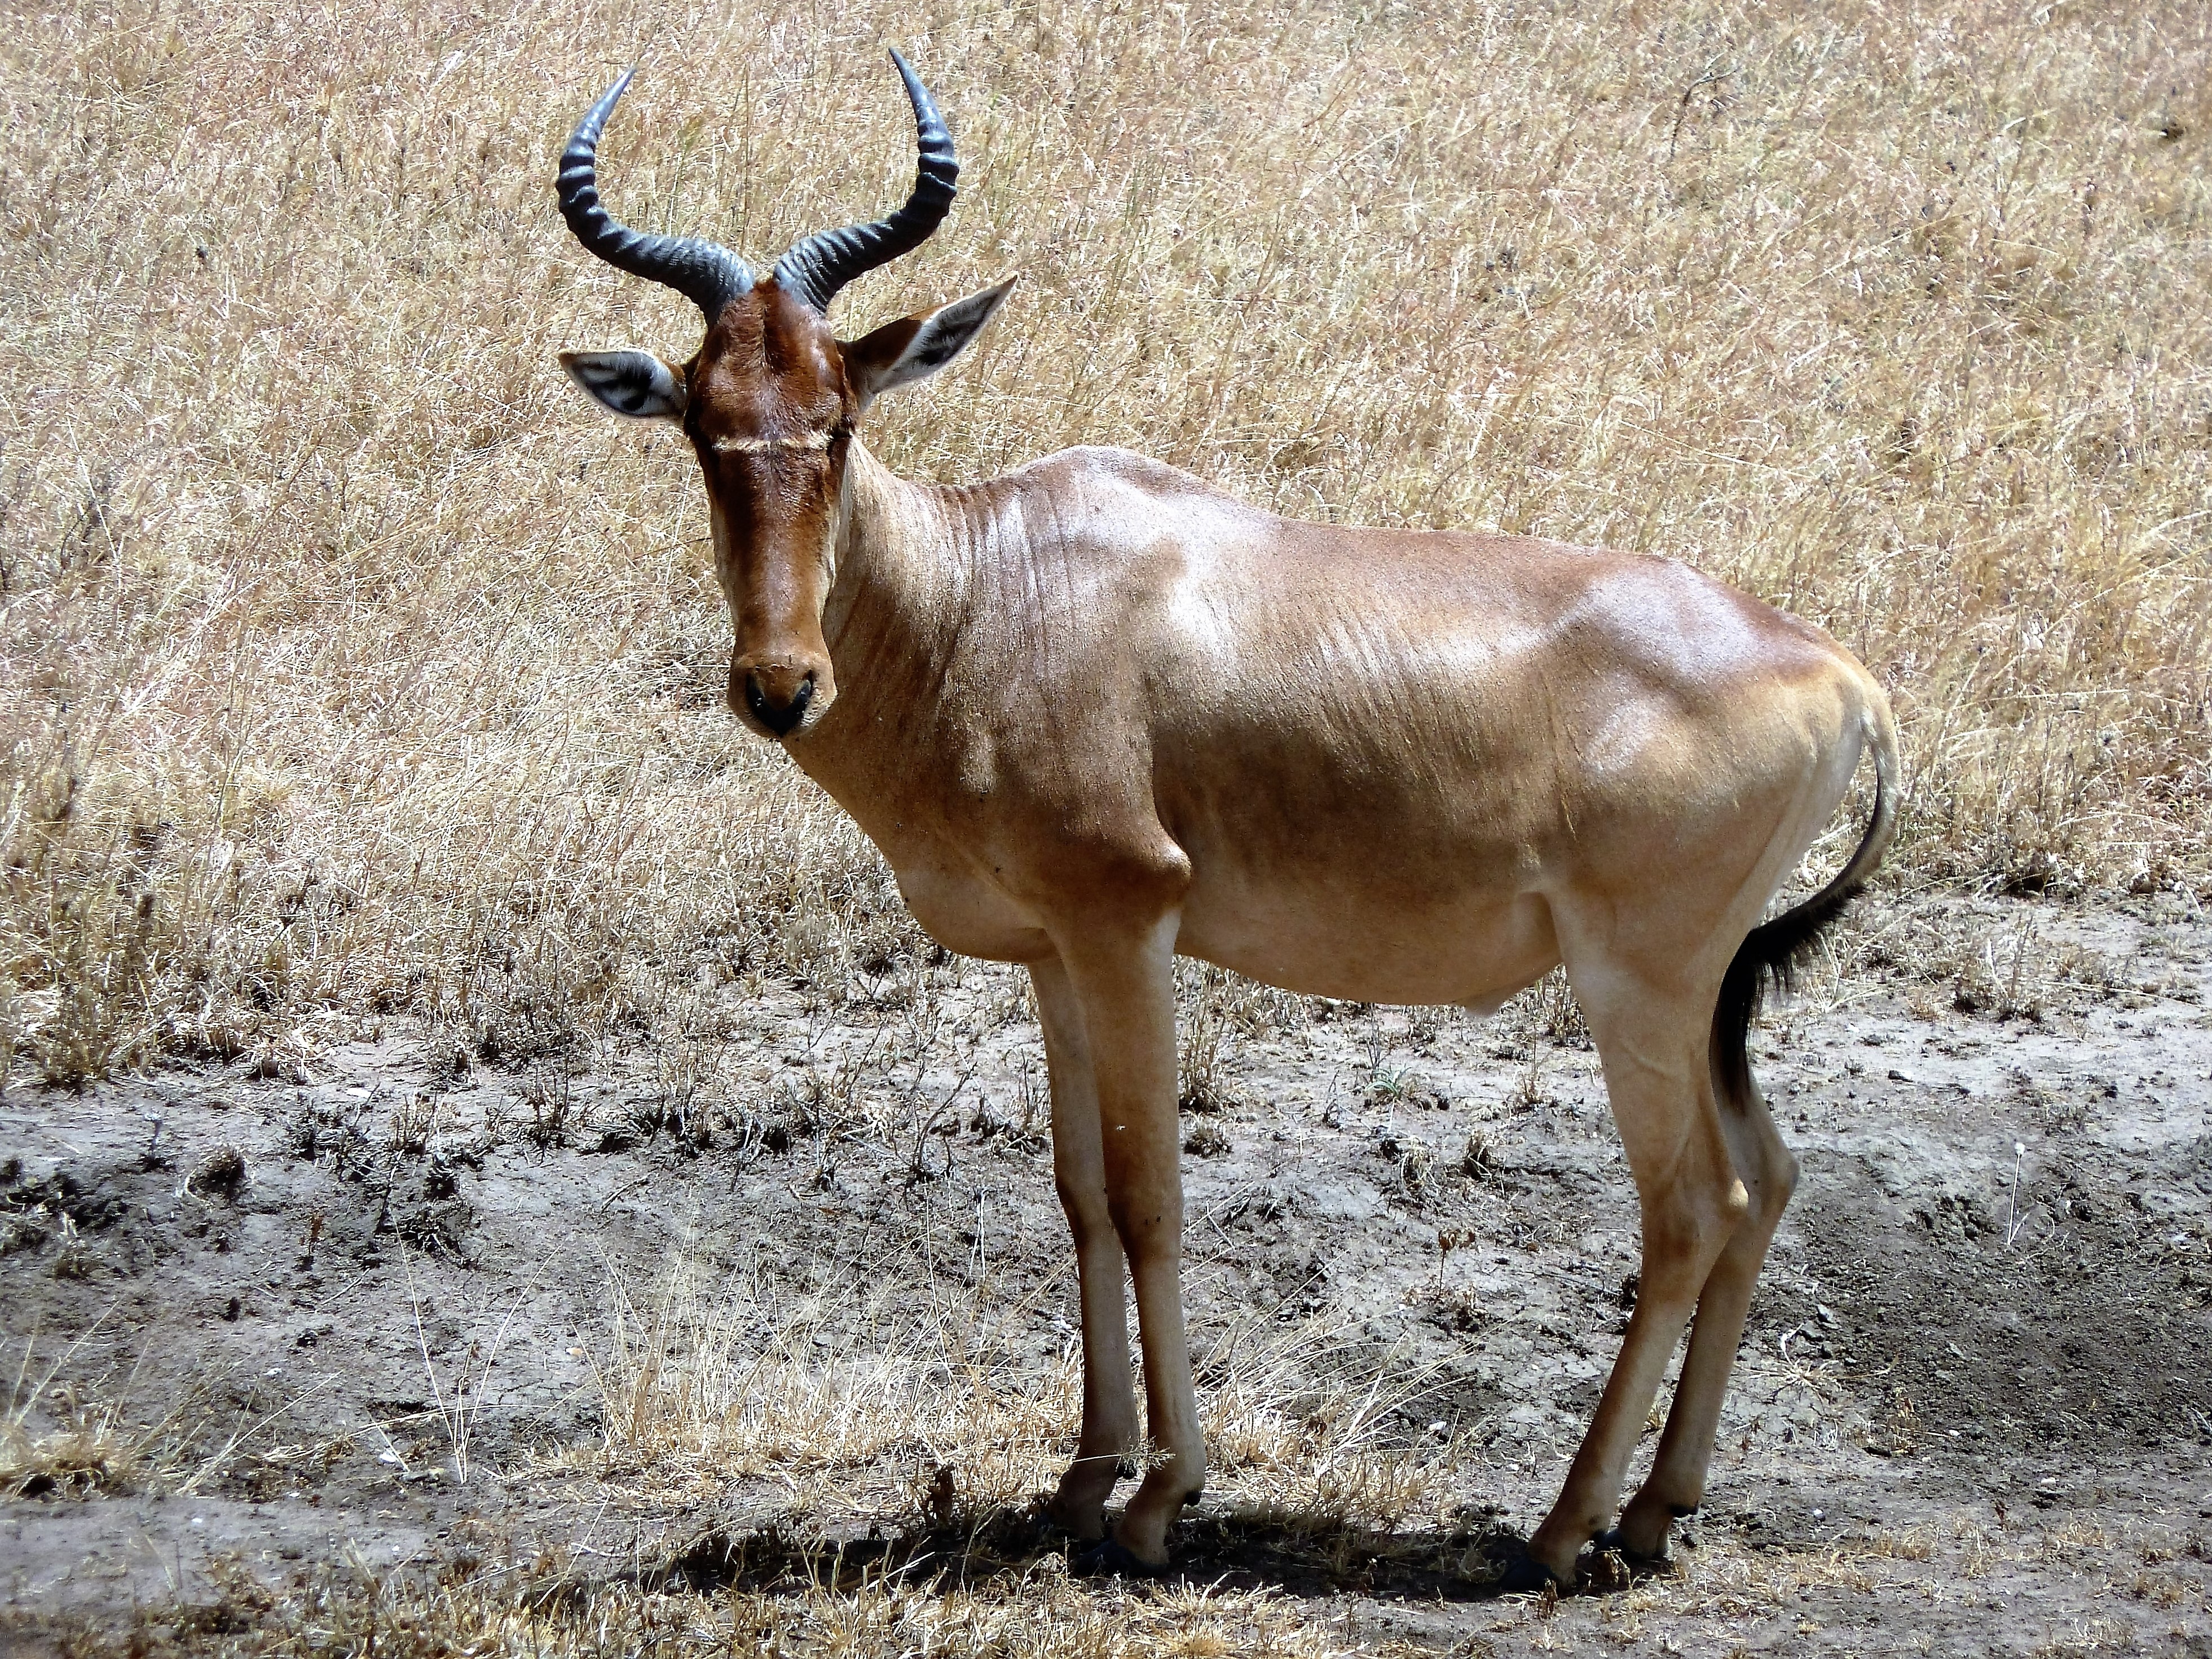
nature, wildlife, deer, goat, horn, mammal, fauna, antelope, gazelle, vertebrate, impala, antlers, fast, kudu, safari, ungulate, white tailed deer, springbok, pronghorn, hartebeest